Jwibulnori

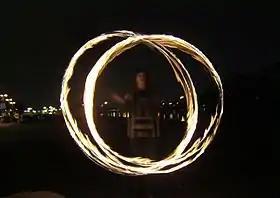
Jwibulnori

Sticks are placed in the can, and the fire is lit. The wire is then held with one hand and swirled vigorously so that the fuel in the can burns. Children spin cans and compete over whose fire burns better. The use of fire cans has been replacing the use of torches or a straw bundles; thus playing the fire-can can be understood as a type of Jwibulnori.